Gorlice

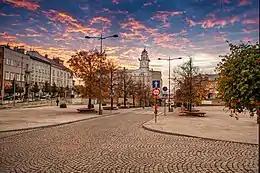
Gorlice market square

As a result of the First Partition of Poland (Treaty of St-Petersburg dated 5 July 1772), the town was annexed by the Habsburg Empire (for more details, read the article Kingdom of Galicia and Lodomeria). In 1806, the Austrian government sold the town to a local nobleman, Jan Nepomucen Stadnicki of Roznow.